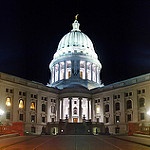
Label: buildings